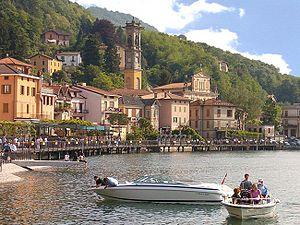
Porto Ceresio est une commune italienne de la province de Varèse dans la région Lombardie en Italie.